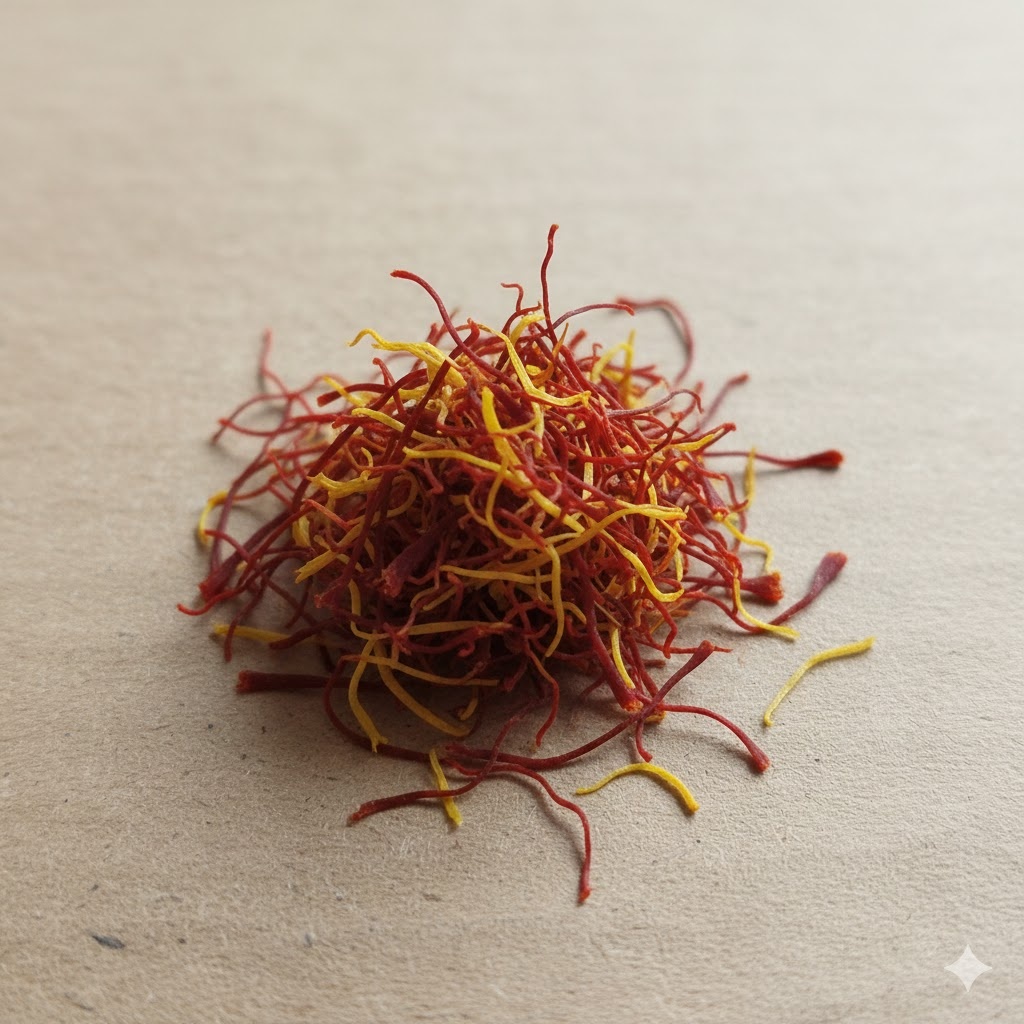
Saffron quality class: lacha